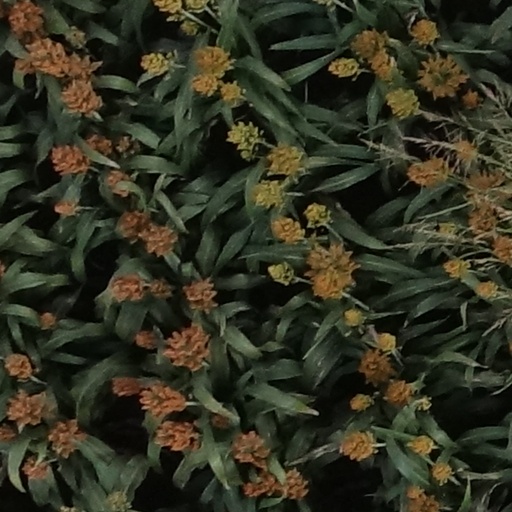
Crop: sorghum